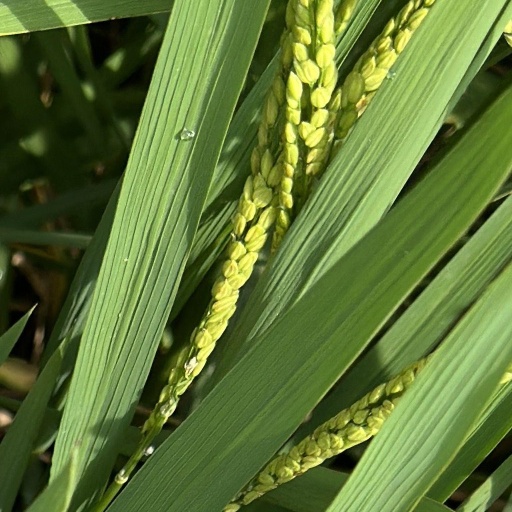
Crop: rice